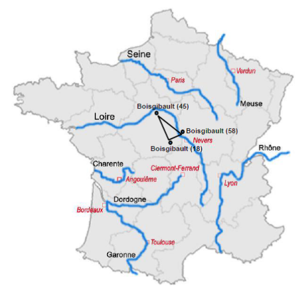
3 principaux lieux-dits Boisgibault dans le centre de la France
Boisgibault est un toponyme et un patronyme du haut Val de Loire.